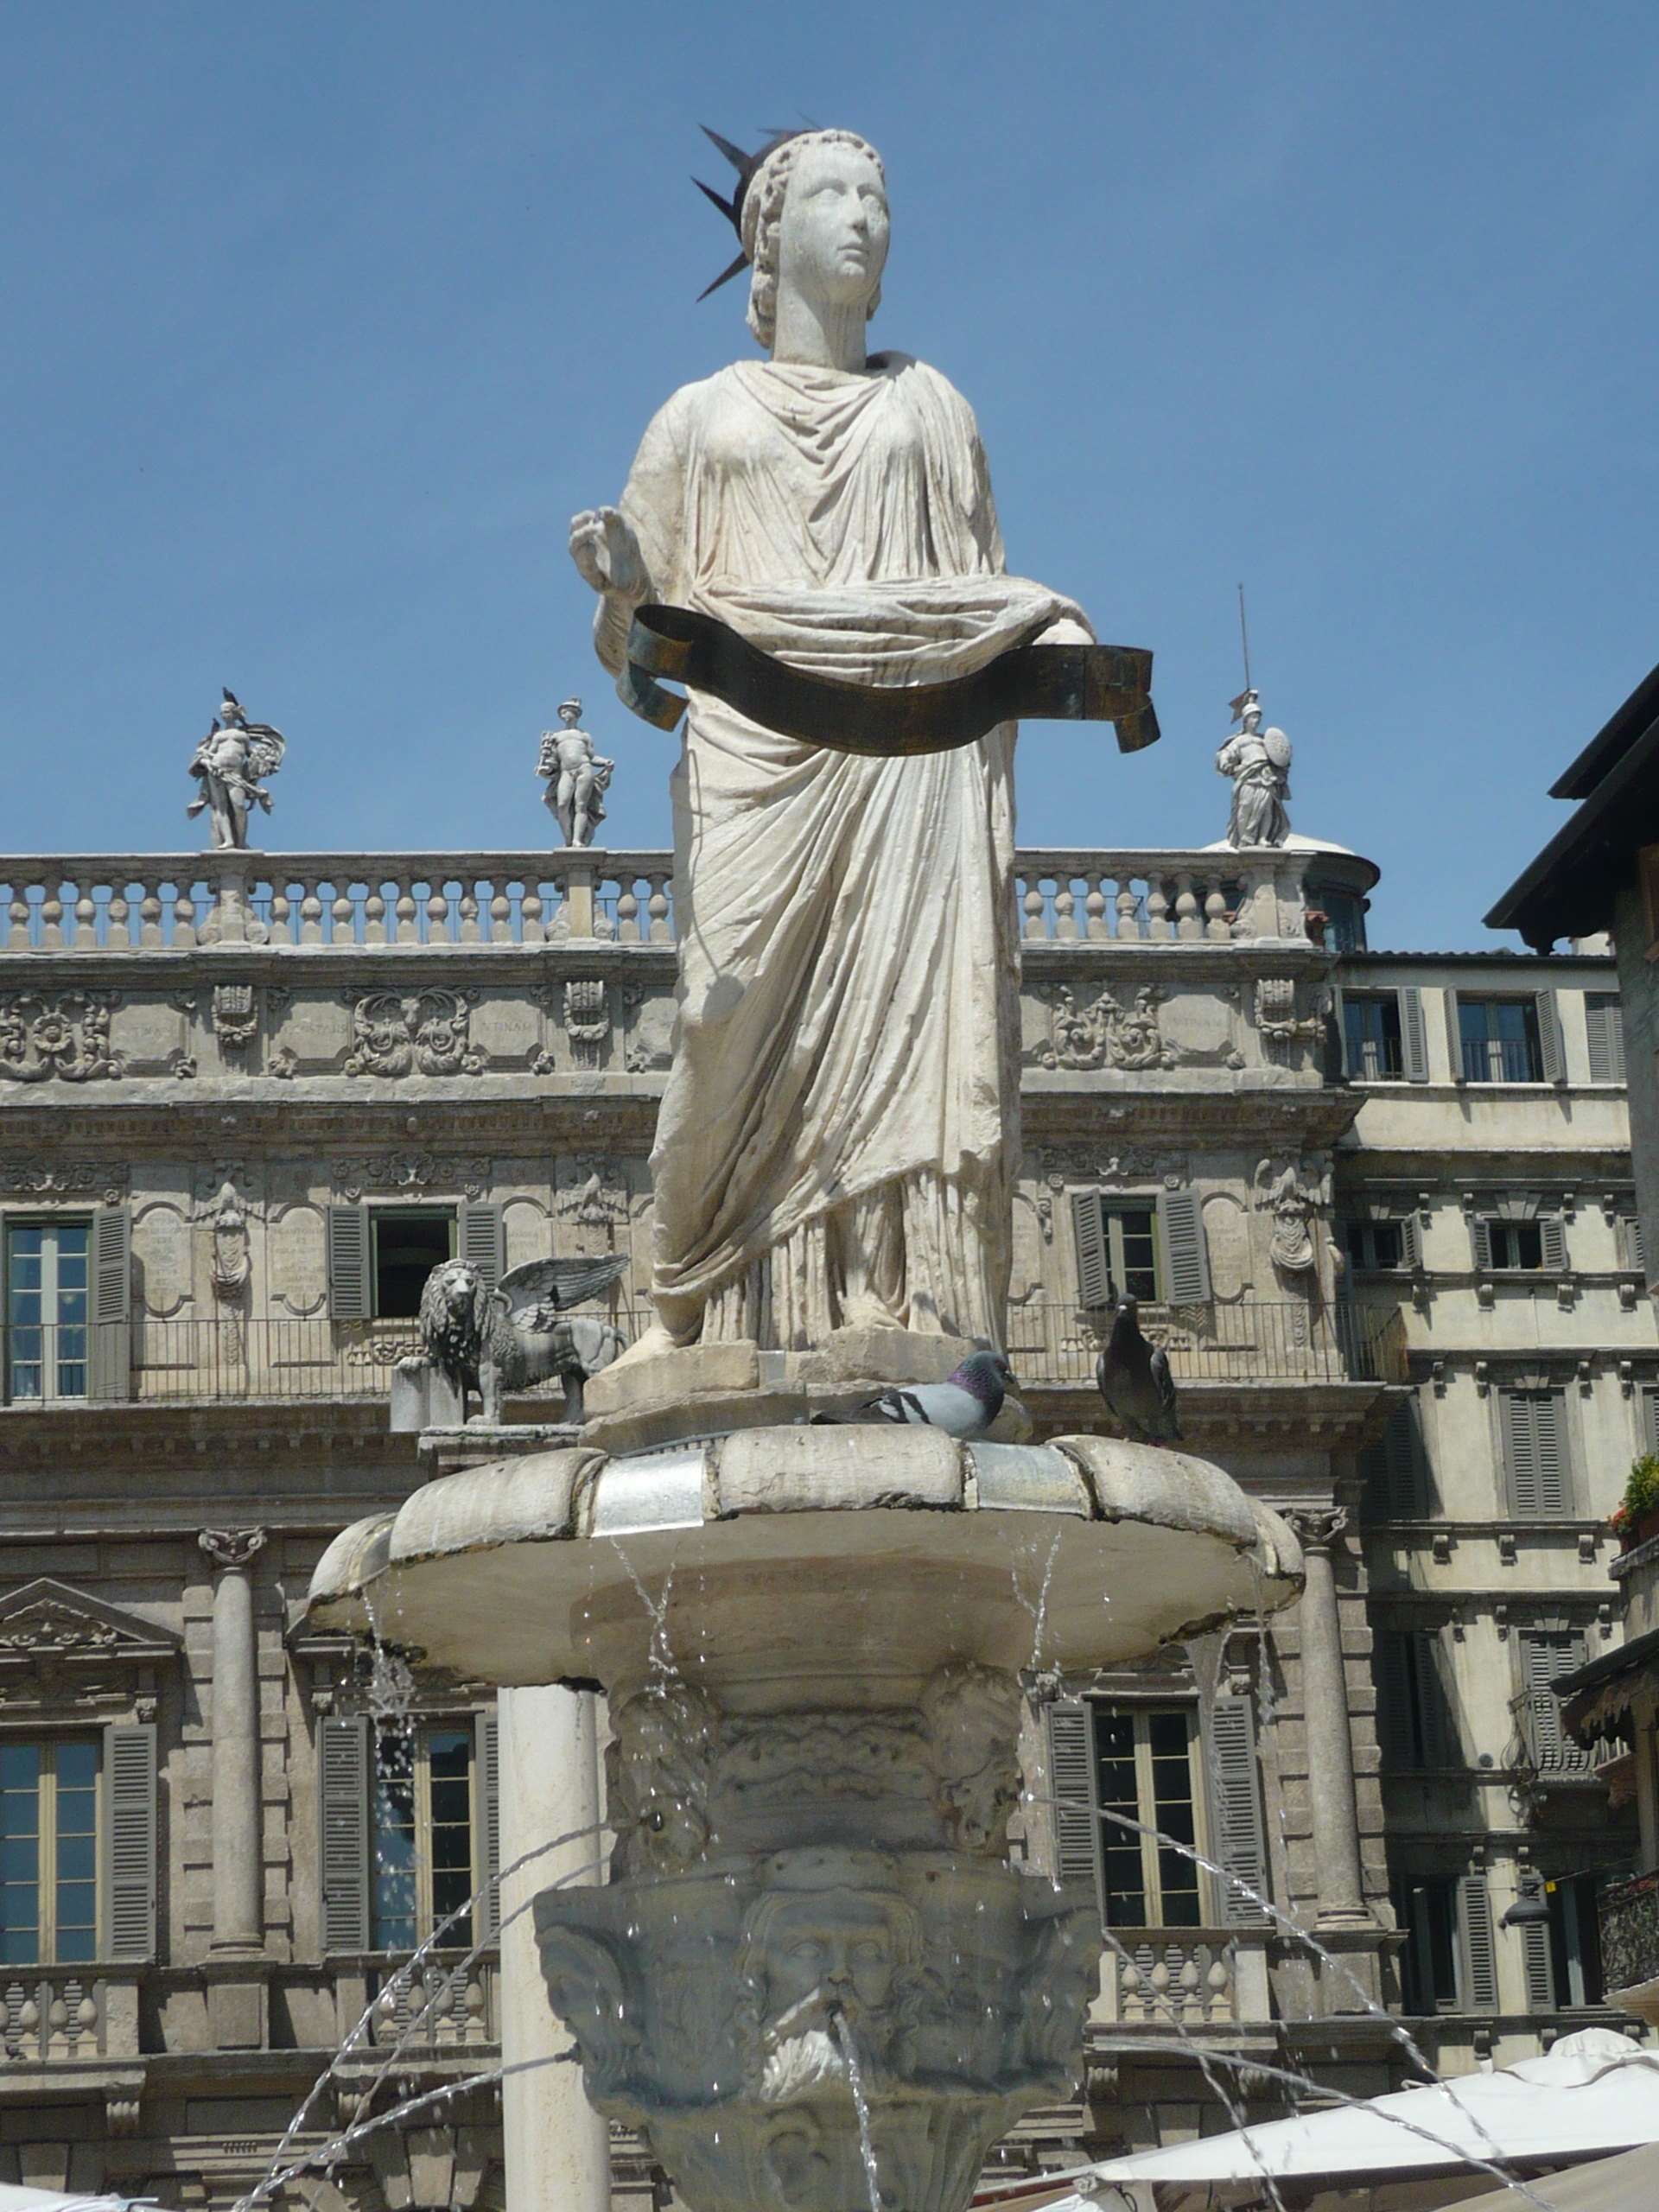
monument, statue, landmark, italy, sculpture, art, verona, italian, water feature, ancient rome, ancient history